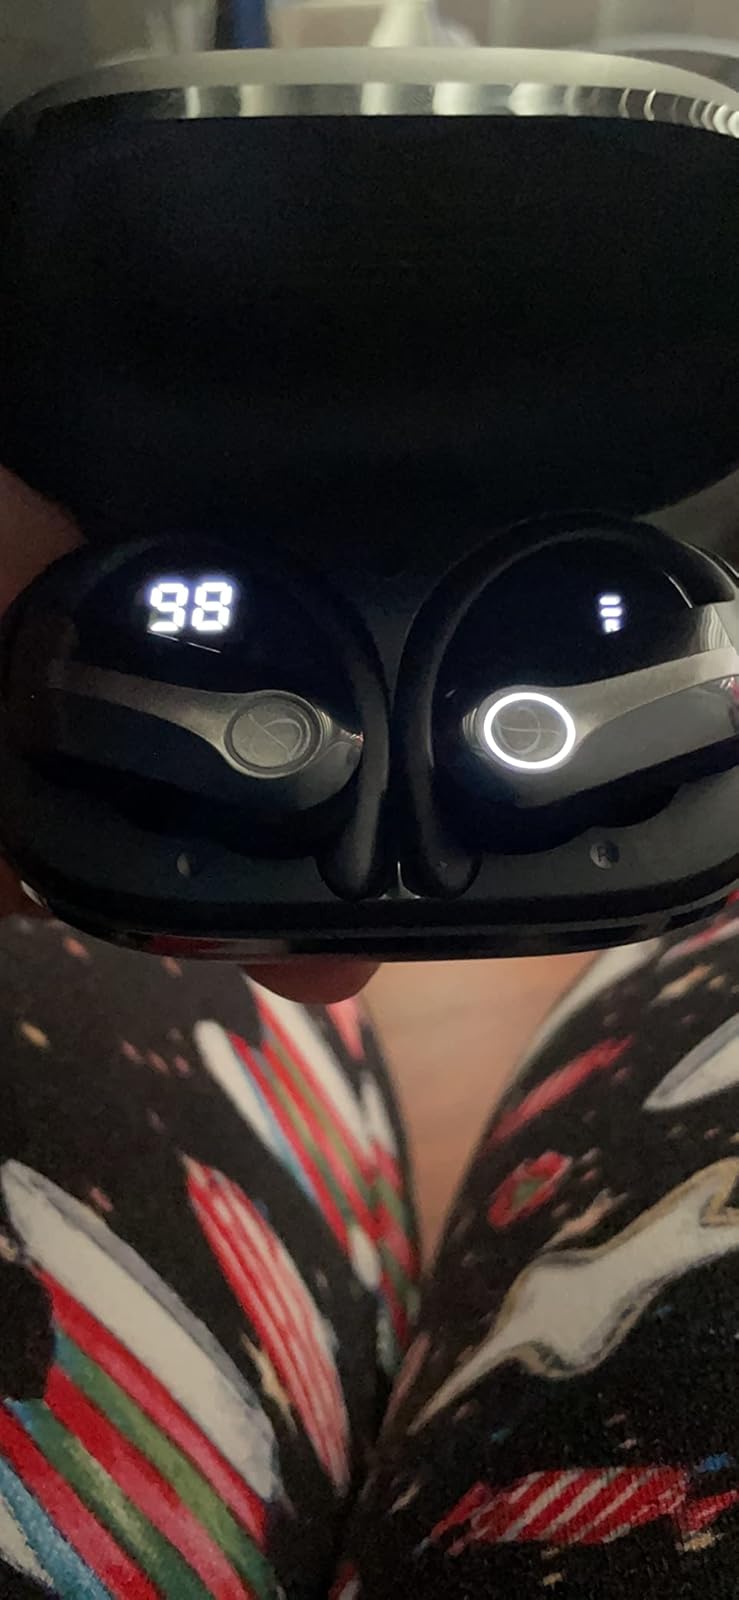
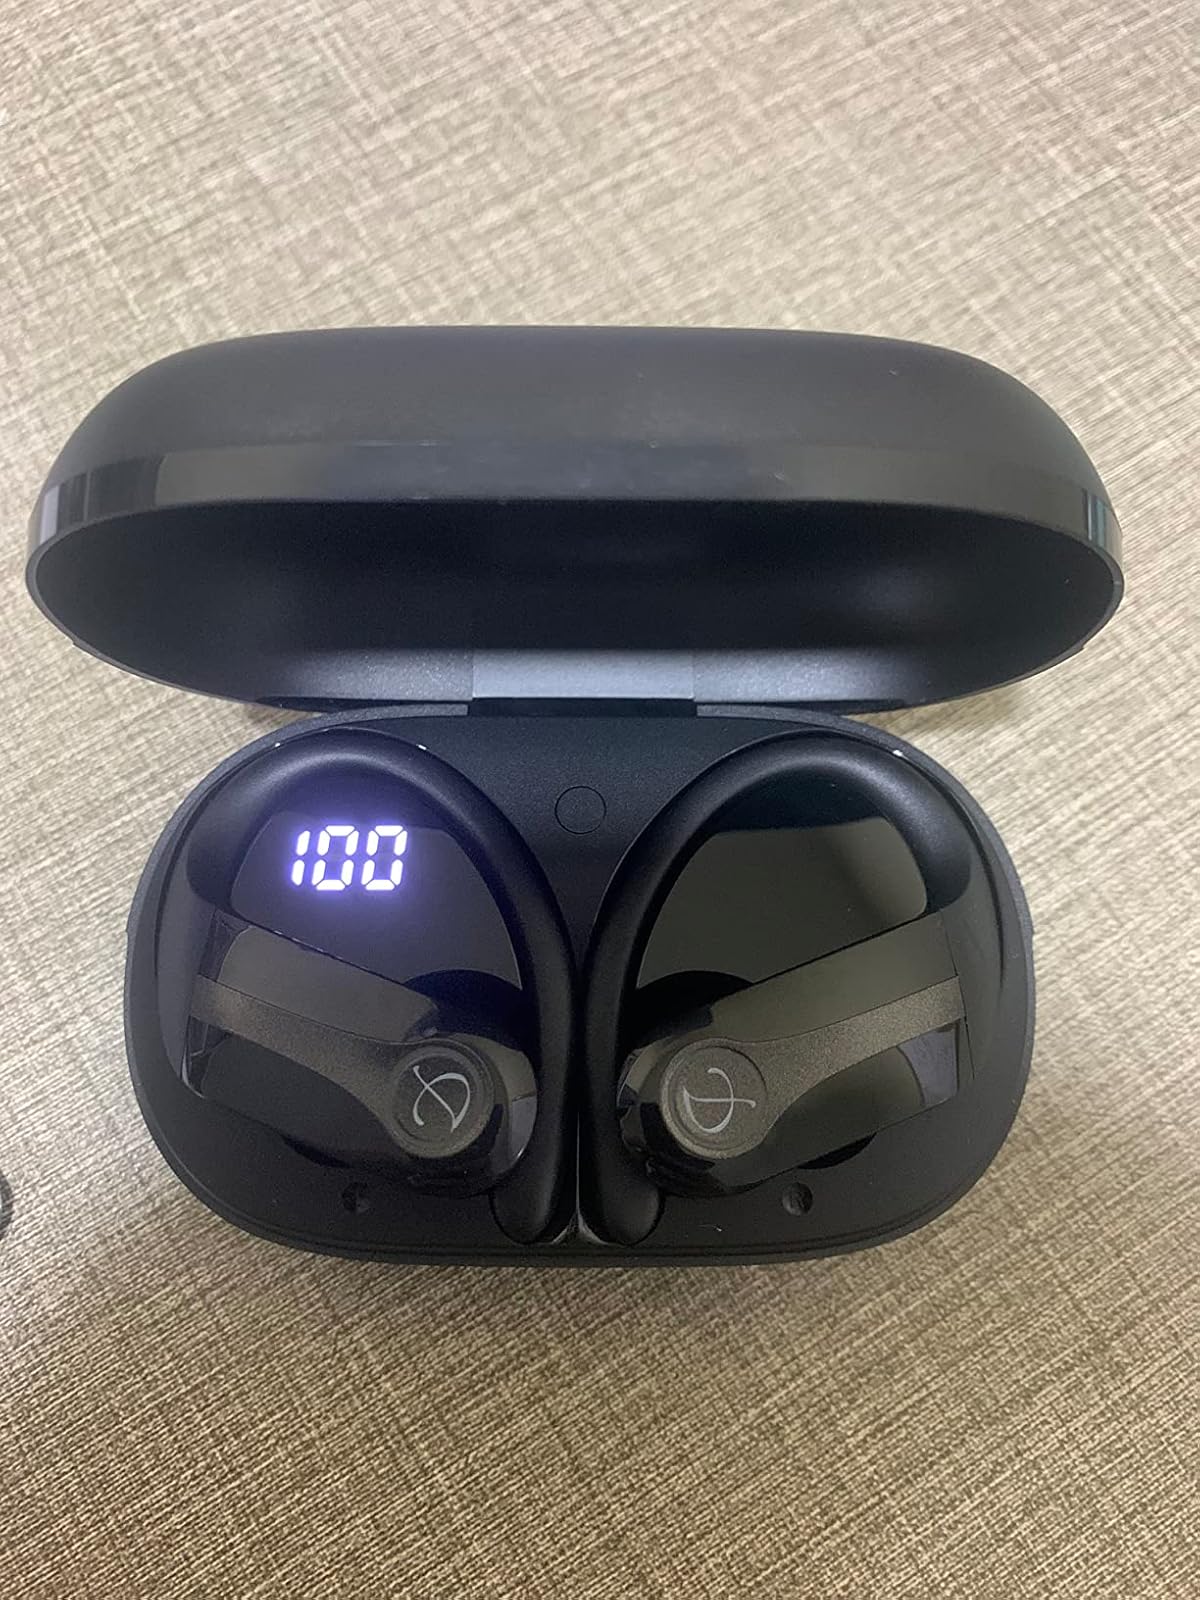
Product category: earbuds
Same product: yes